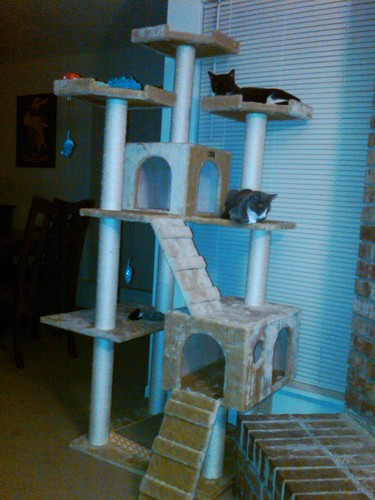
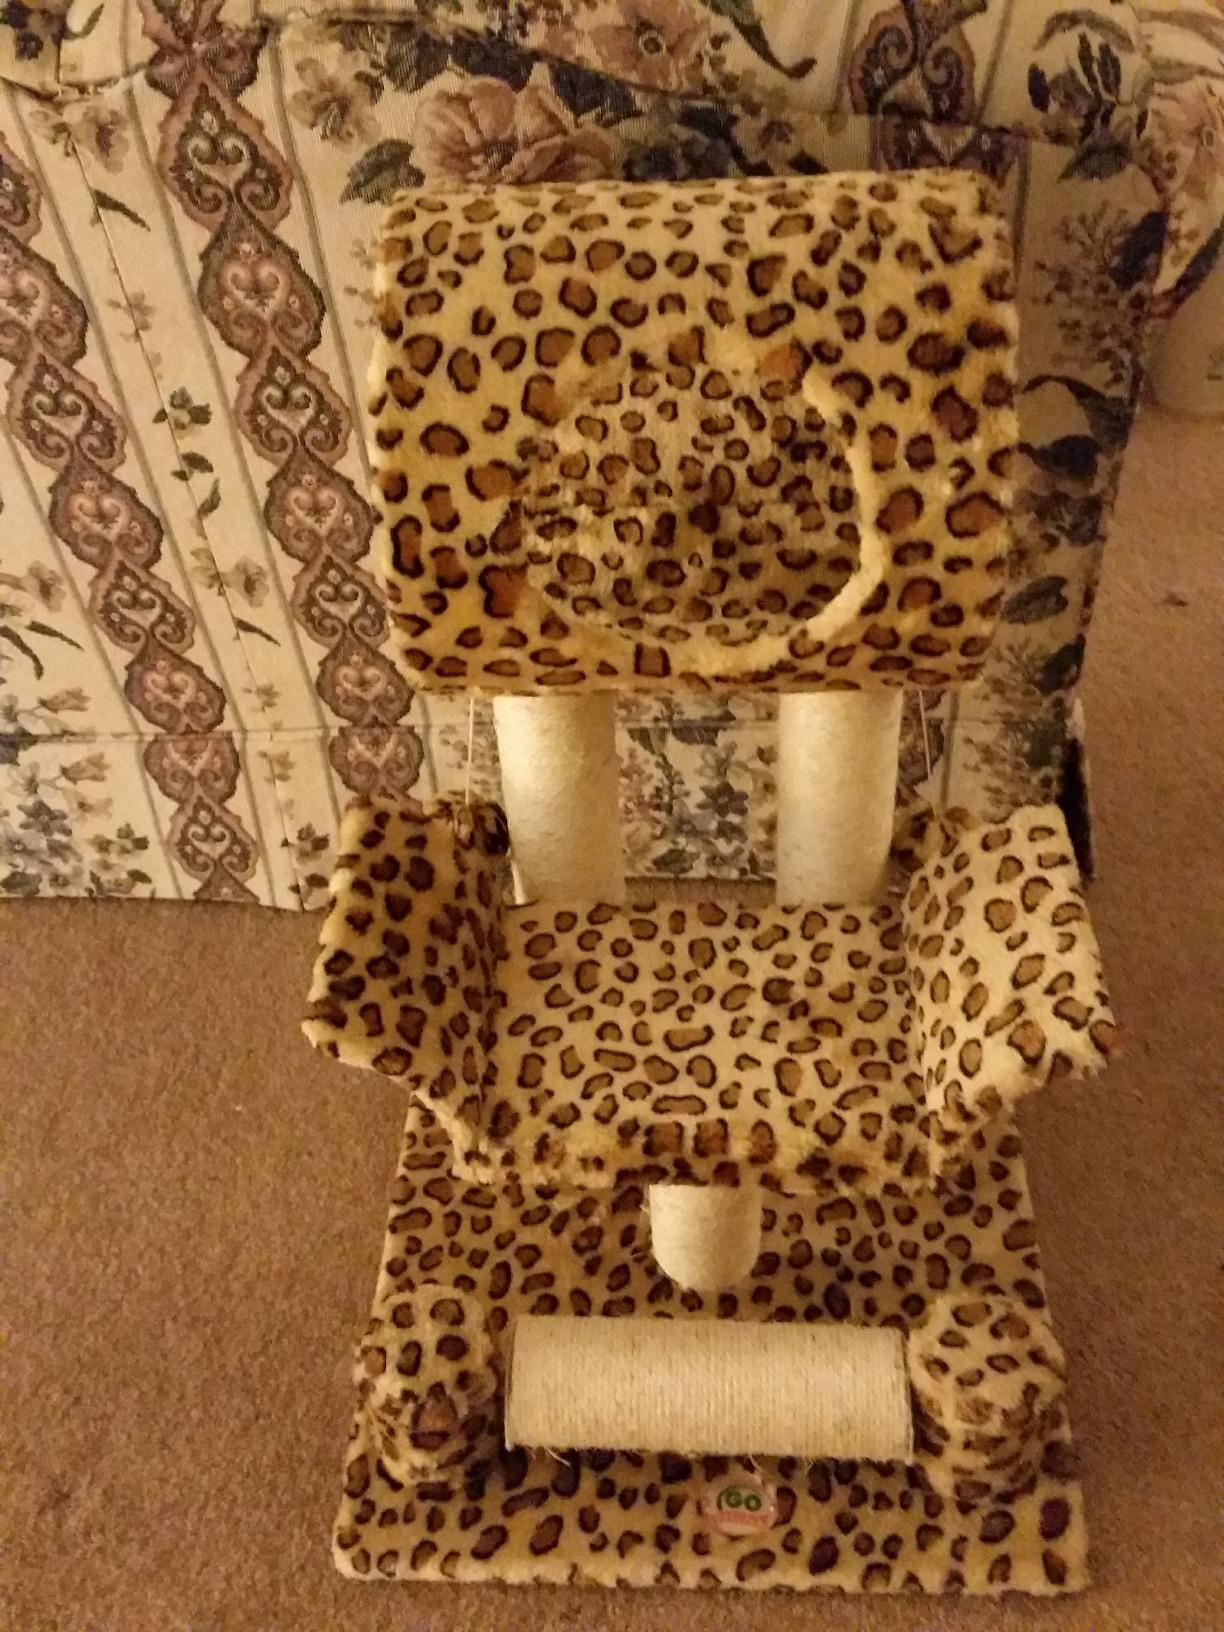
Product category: items_cat tree
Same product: no